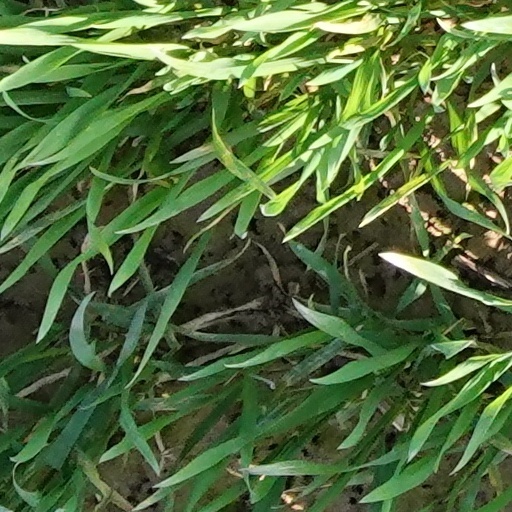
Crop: wheat